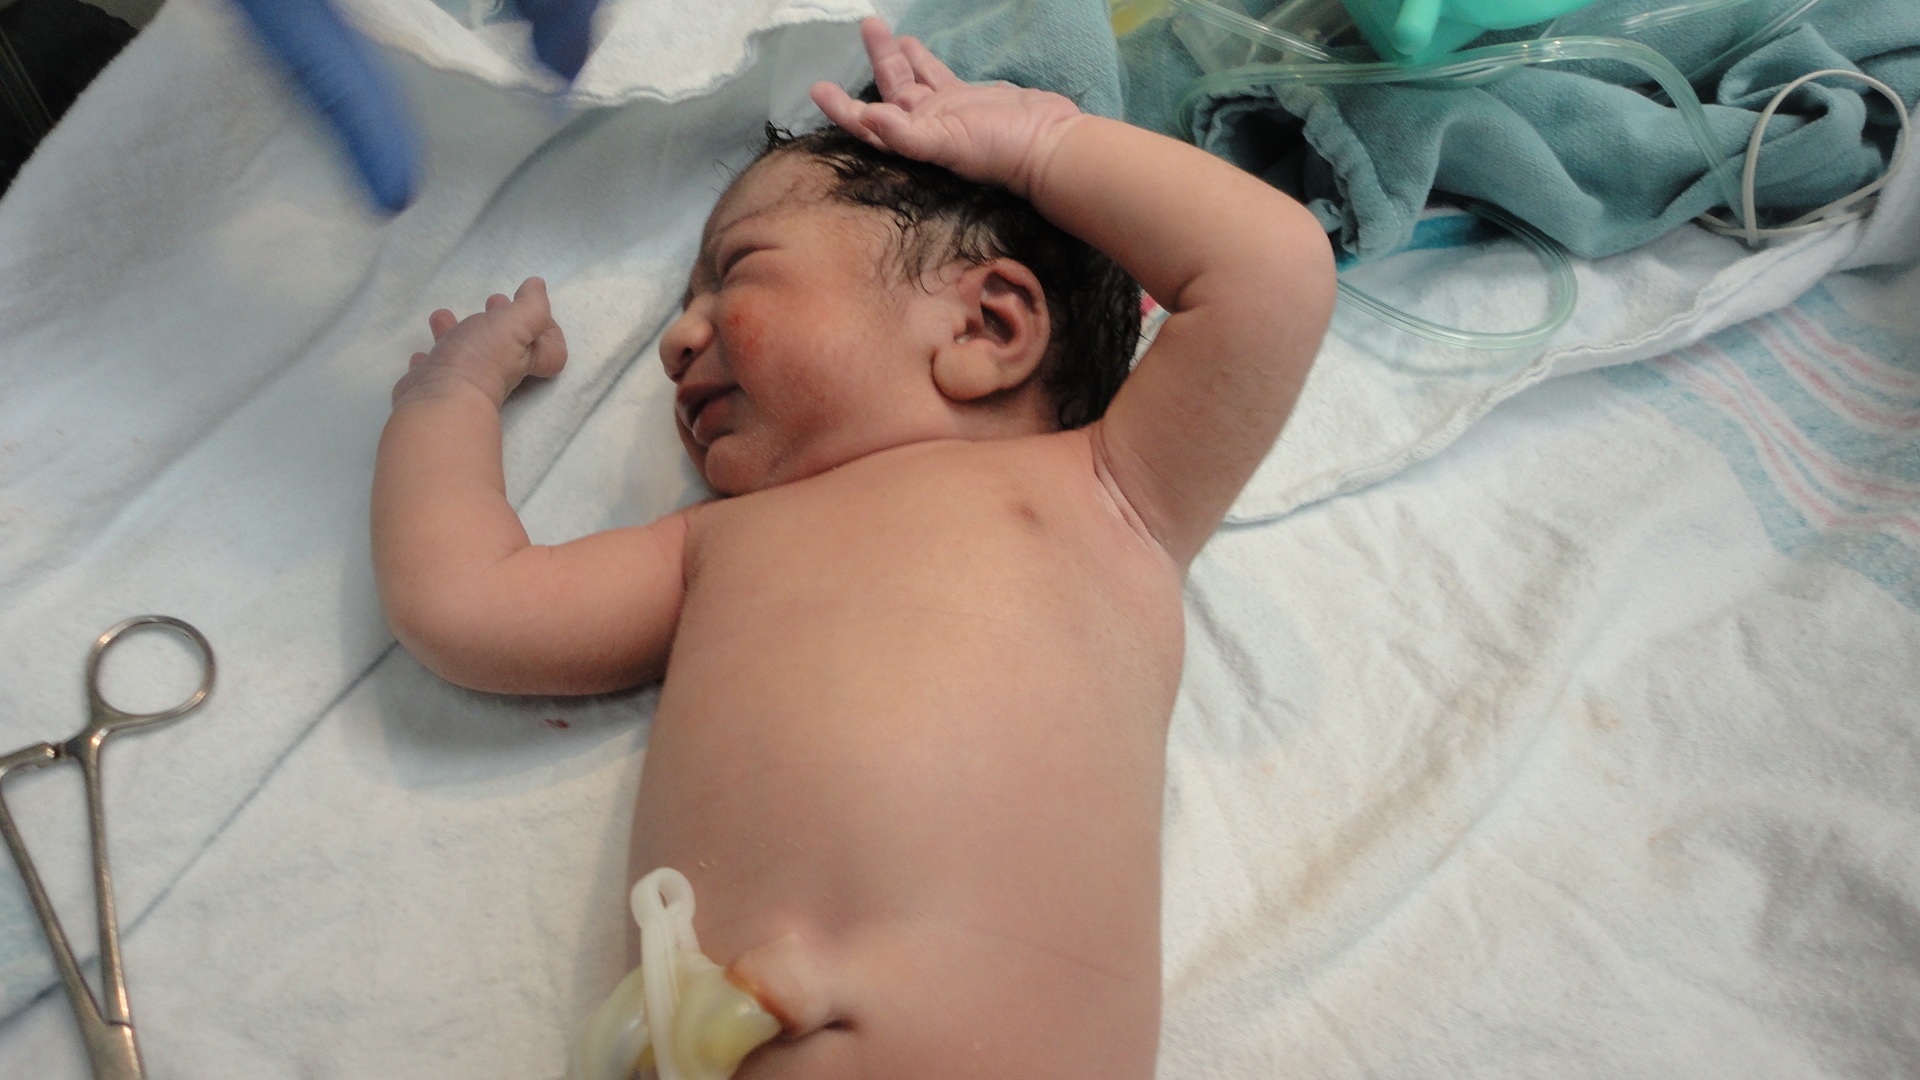
hand, person, girl, boy, leg, finger, child, care, healthy, baby, mouth, infant, newborn, skin, hospital, blond, delivery, medical, born, birth, healthcare, newborn baby, new baby, childbirth, healthy baby, art model